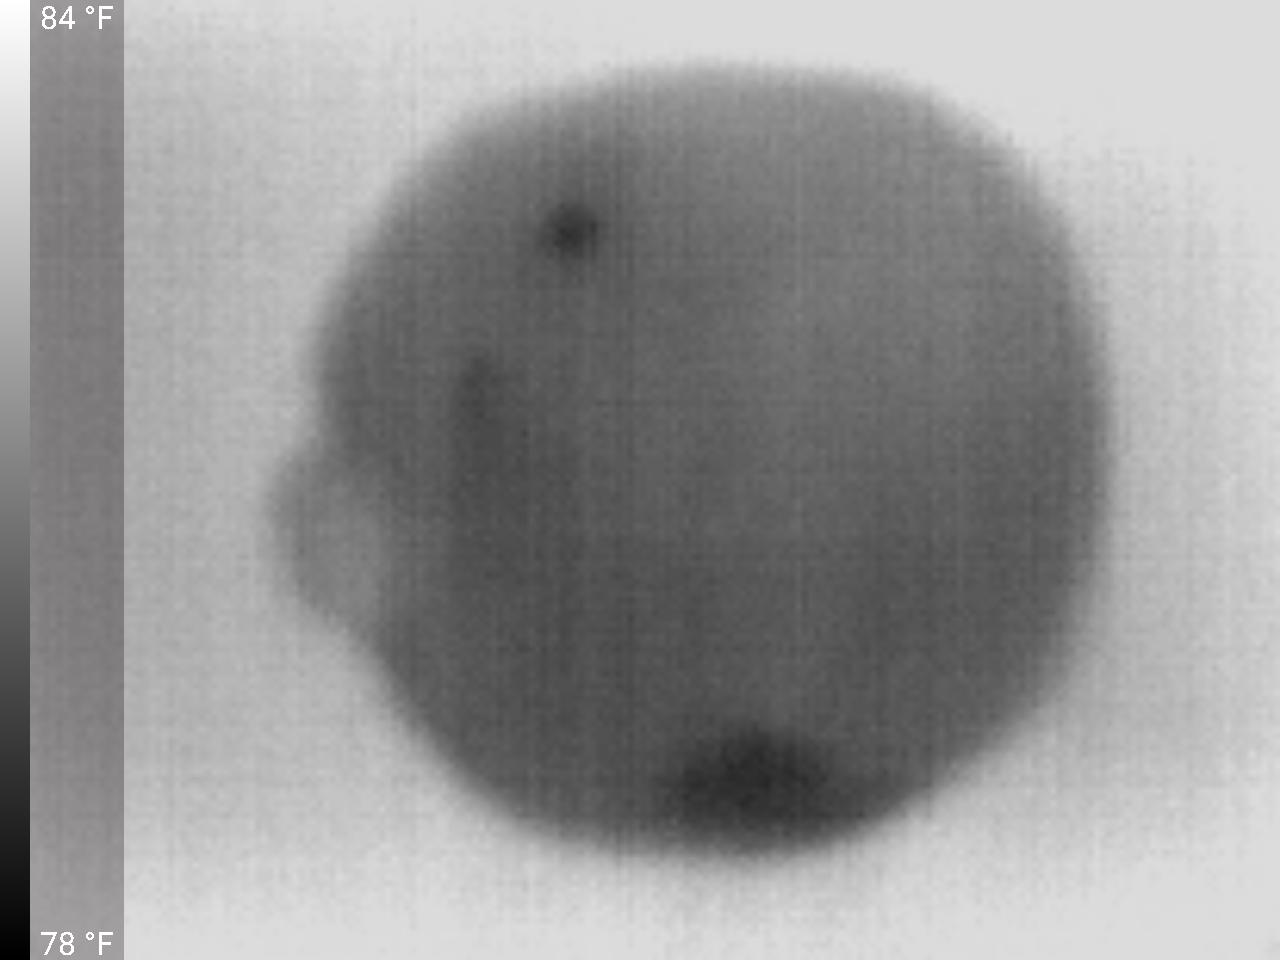
Label: Minor Defect